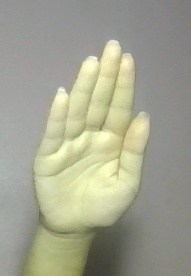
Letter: seen